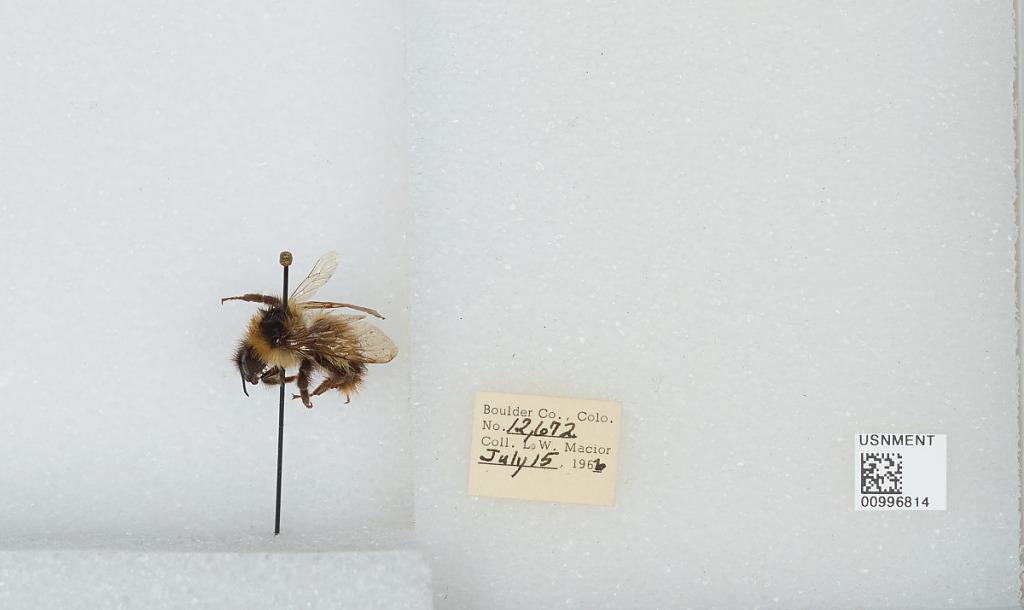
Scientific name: Bombus (Alpinobombus) balteatus Dahlbom
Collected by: L. Macior
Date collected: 1966-7-15
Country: United States
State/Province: Colorado
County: Boulder
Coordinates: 40.0275, -105.252